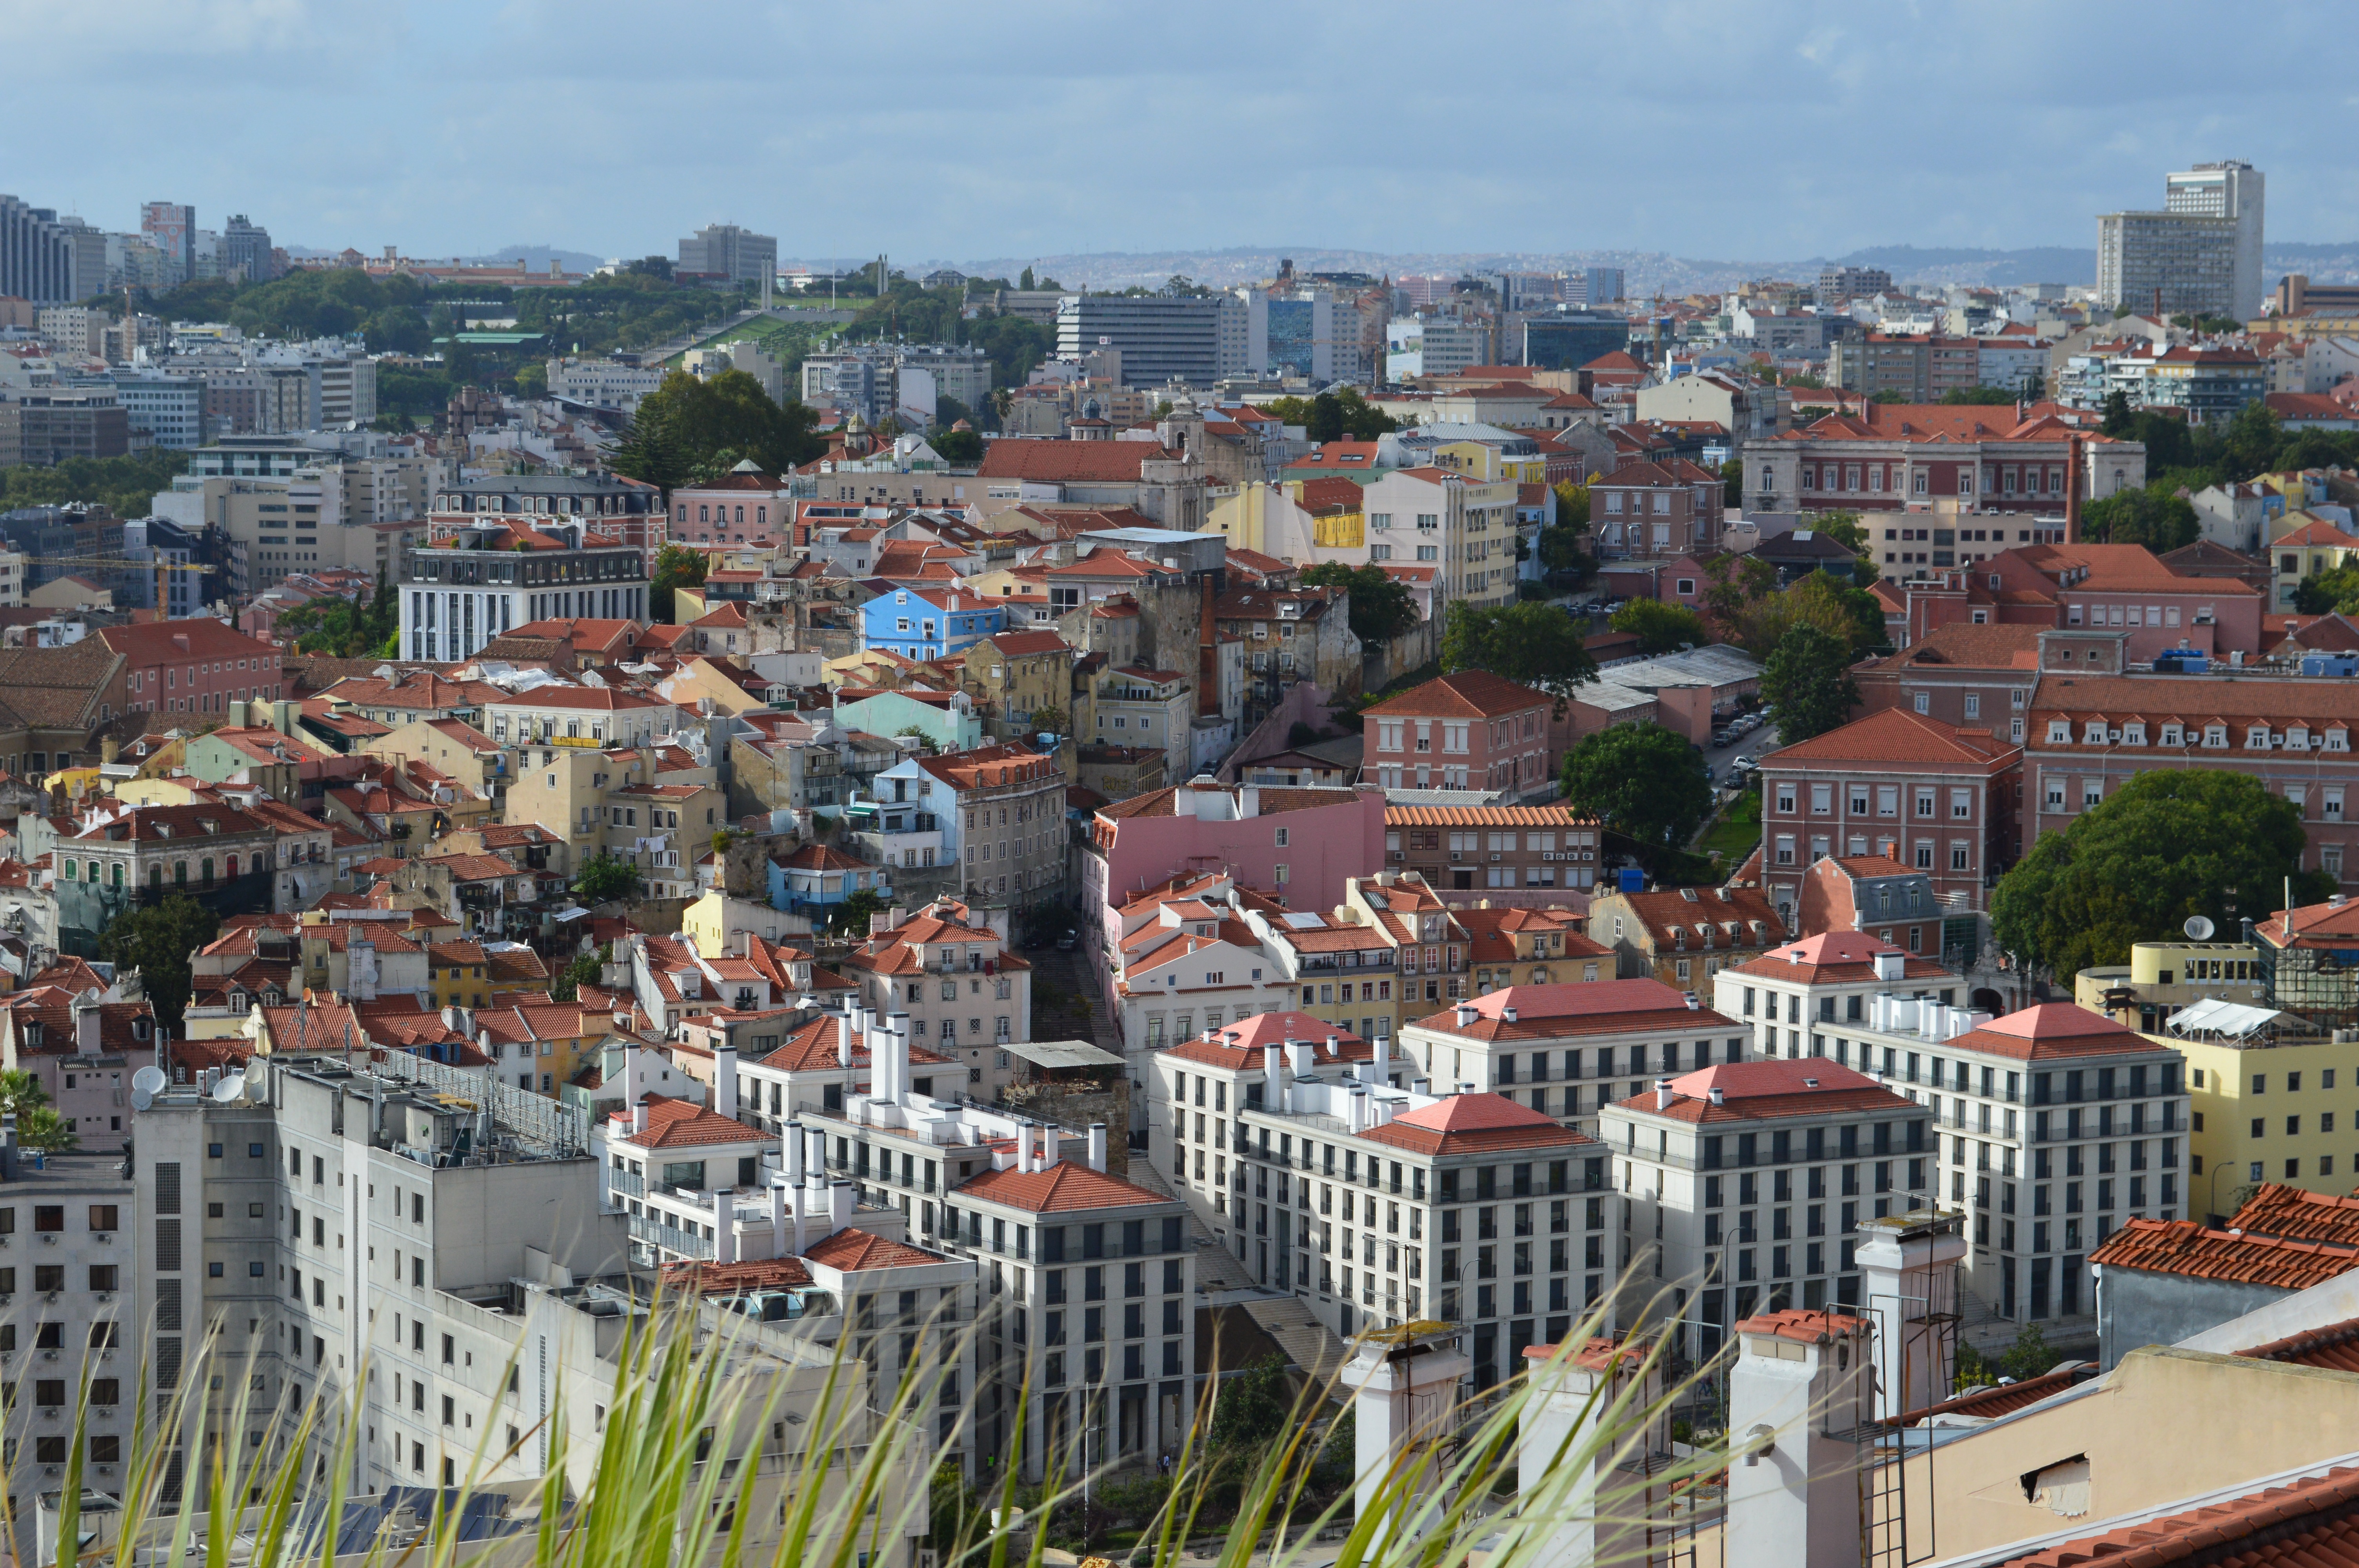
skyline, photography, town, view, city, cityscape, panorama, downtown, suburb, orange, holiday, city view, houses, portugal, roofs, metropolis, neighbourhood, bird's eye view, aerial photography, urban area, residential area, geographical feature, human settlement, metropolitan area